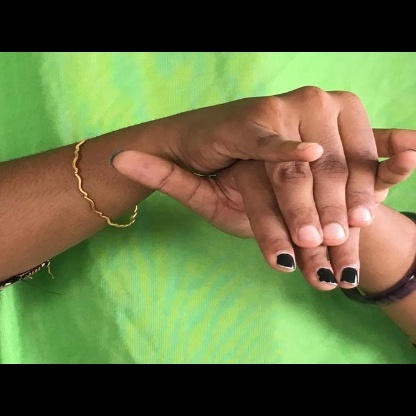
Mudra: Varaha